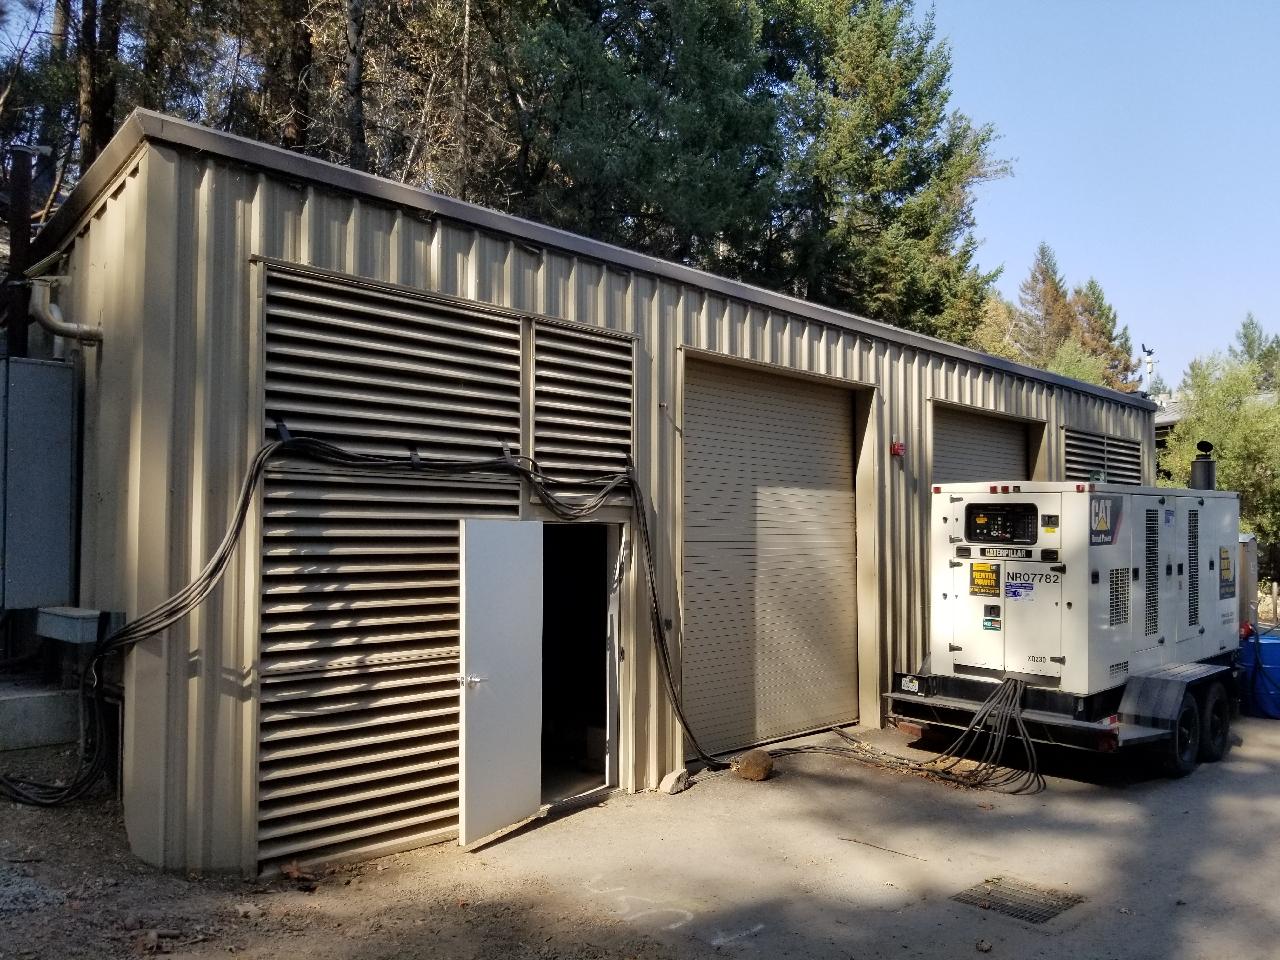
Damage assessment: no_damage